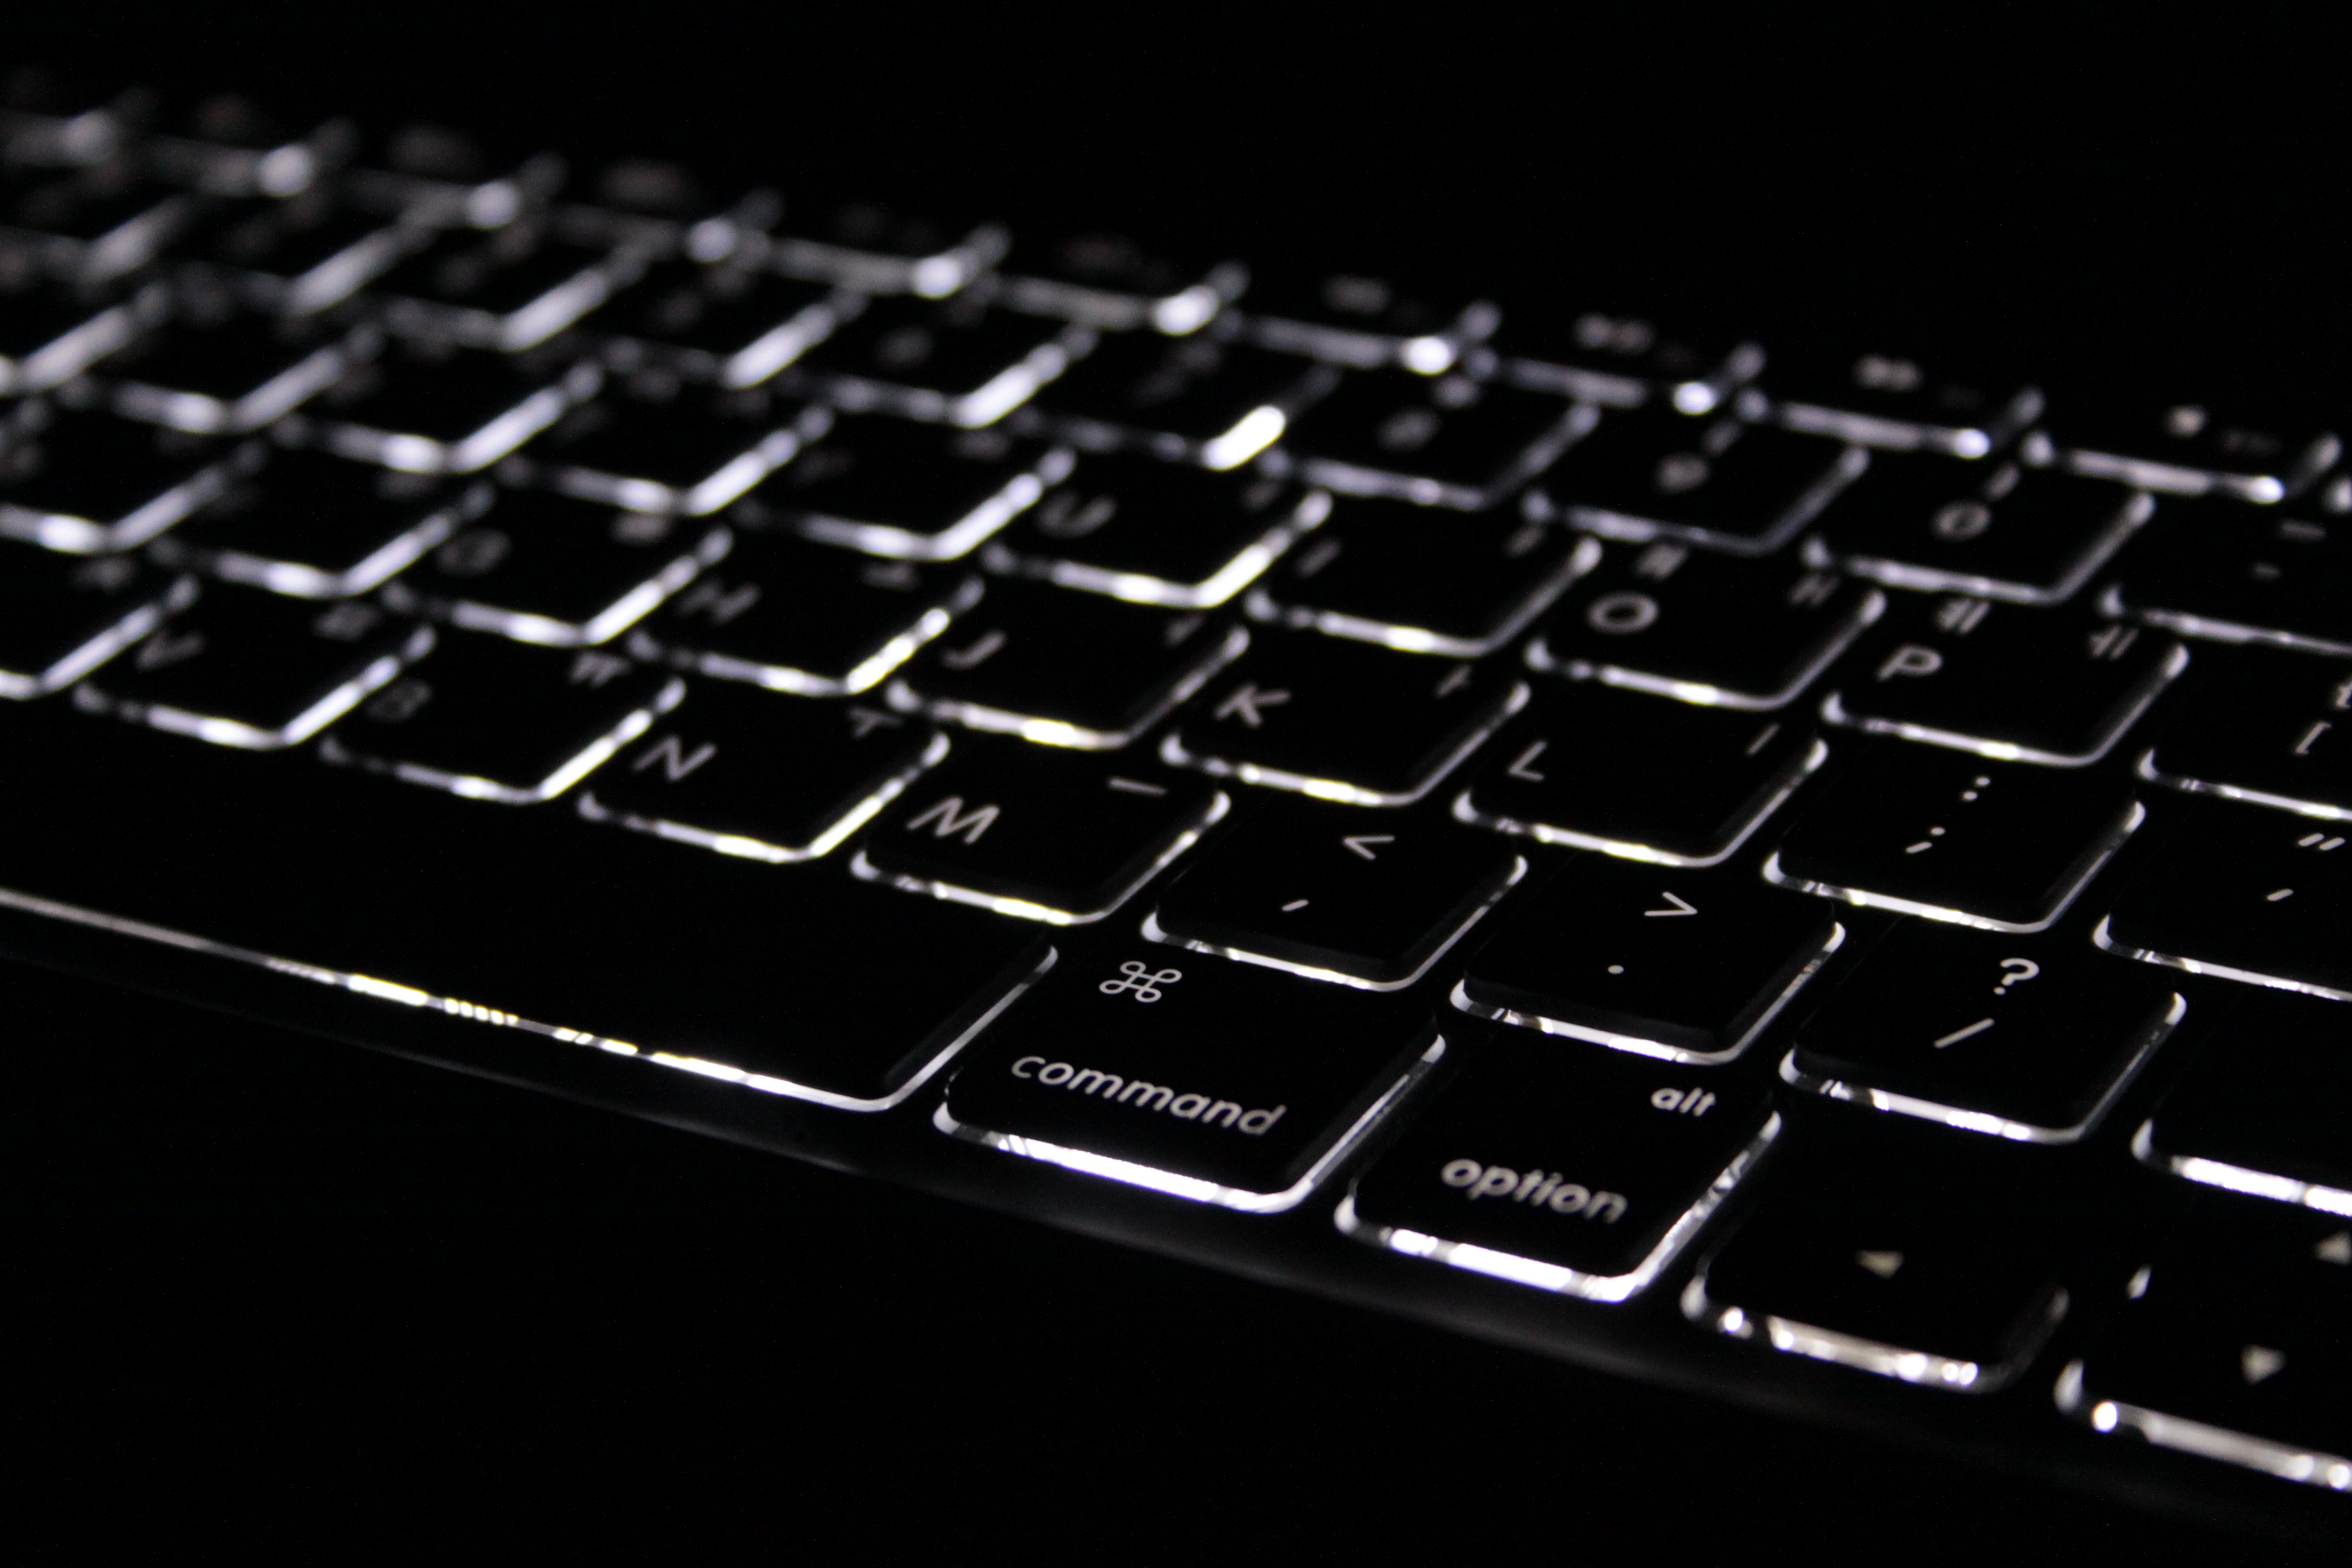
laptop, apple, keyboard, technology, lighting, font, macbook pro, multimedia, computer keyboard, electronic device, computer hardware, musical keyboard, electronic instrument, electronic keyboard, laptop replacement keyboard, the keys on the keyboard